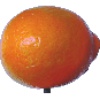
Label: Tangelo 1